Wine glass

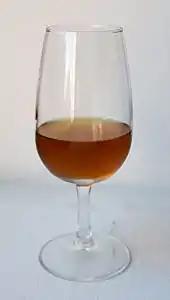
A sherry copita

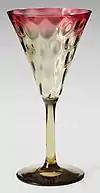
A sherry glass

A sherry glass or schooner is drinkware generally used for serving aromatic alcoholic beverages, such as sherry, port, aperitifs, and liqueurs, and layered shooters. The "copita", with its aroma-enhancing narrow taper, is a type of sherry glass.